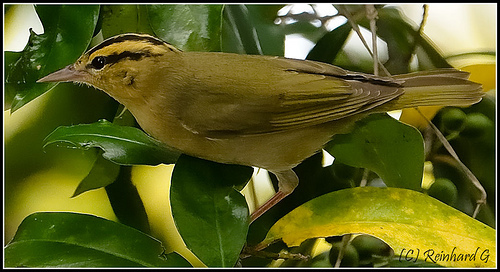
the green bird has a long bill and a black eyebrow.
this bird has a yellow-black body and a head that is golden-yellow with black stripes on the cheeks and crown.
small greenish yellow bird with yellow and black striped crown and small pointed beak.
this is a green and yellow bird with a black supercillary and a brown billsmall yellow bird with brown overtones to the back, black stripes are running down the crown.
this bird has wings that are yellow with a black and yellow striped crown
this bird is golden yellow all around with black stripes on its head.
the bird has a black striped head and yellow feathers.
a yellow bird with a tan pointed bill blackand yellow stripes on its crown
this bird has wings that are green and has a yellow belly
Species: Worm Eating Warbler